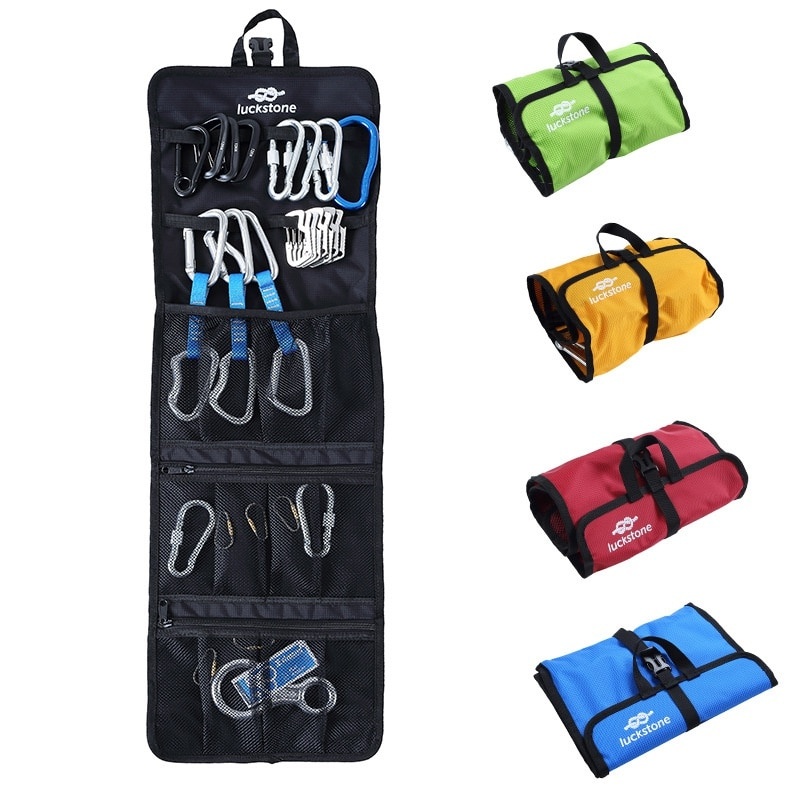
Climbing Gear Organizer
The climbing gear organizer is great for keeping your quickdraws, slings, and carabiners easily accessible. Don't waste time at the crag searching through your packs for specific pieces, just unfold the gear organizer and quickly rack the pieces you need.
Brand: Crag Life
Category: Sporting Goods > Outdoor Recreation > Climbing > Climbing Rope Bags